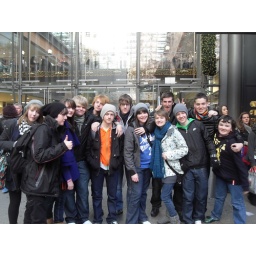
Im the one in the blue jumper and grey hat :)